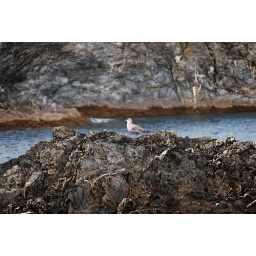
A seagull standing on some rocks by the sea.